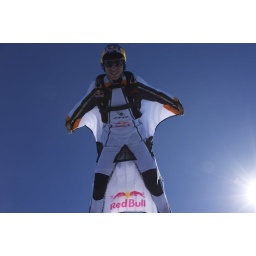
Andy &amp;quot;Air Farrington&amp;quot; flying towards the spinning ball in the universe.